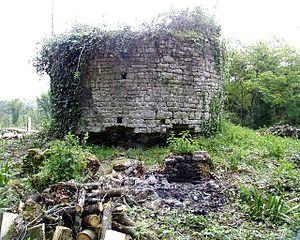
Ruines du moulin du Prédit
Marzan [maʁzɑ̃] est une commune française, située dans le département du Morbihan en région Bretagne.